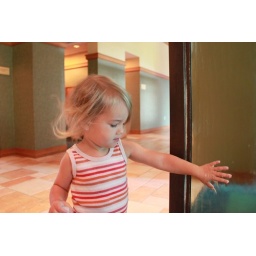
Curiously touching the water as it cascaded over this decorative window in our Tennessee hotel. 29 months.